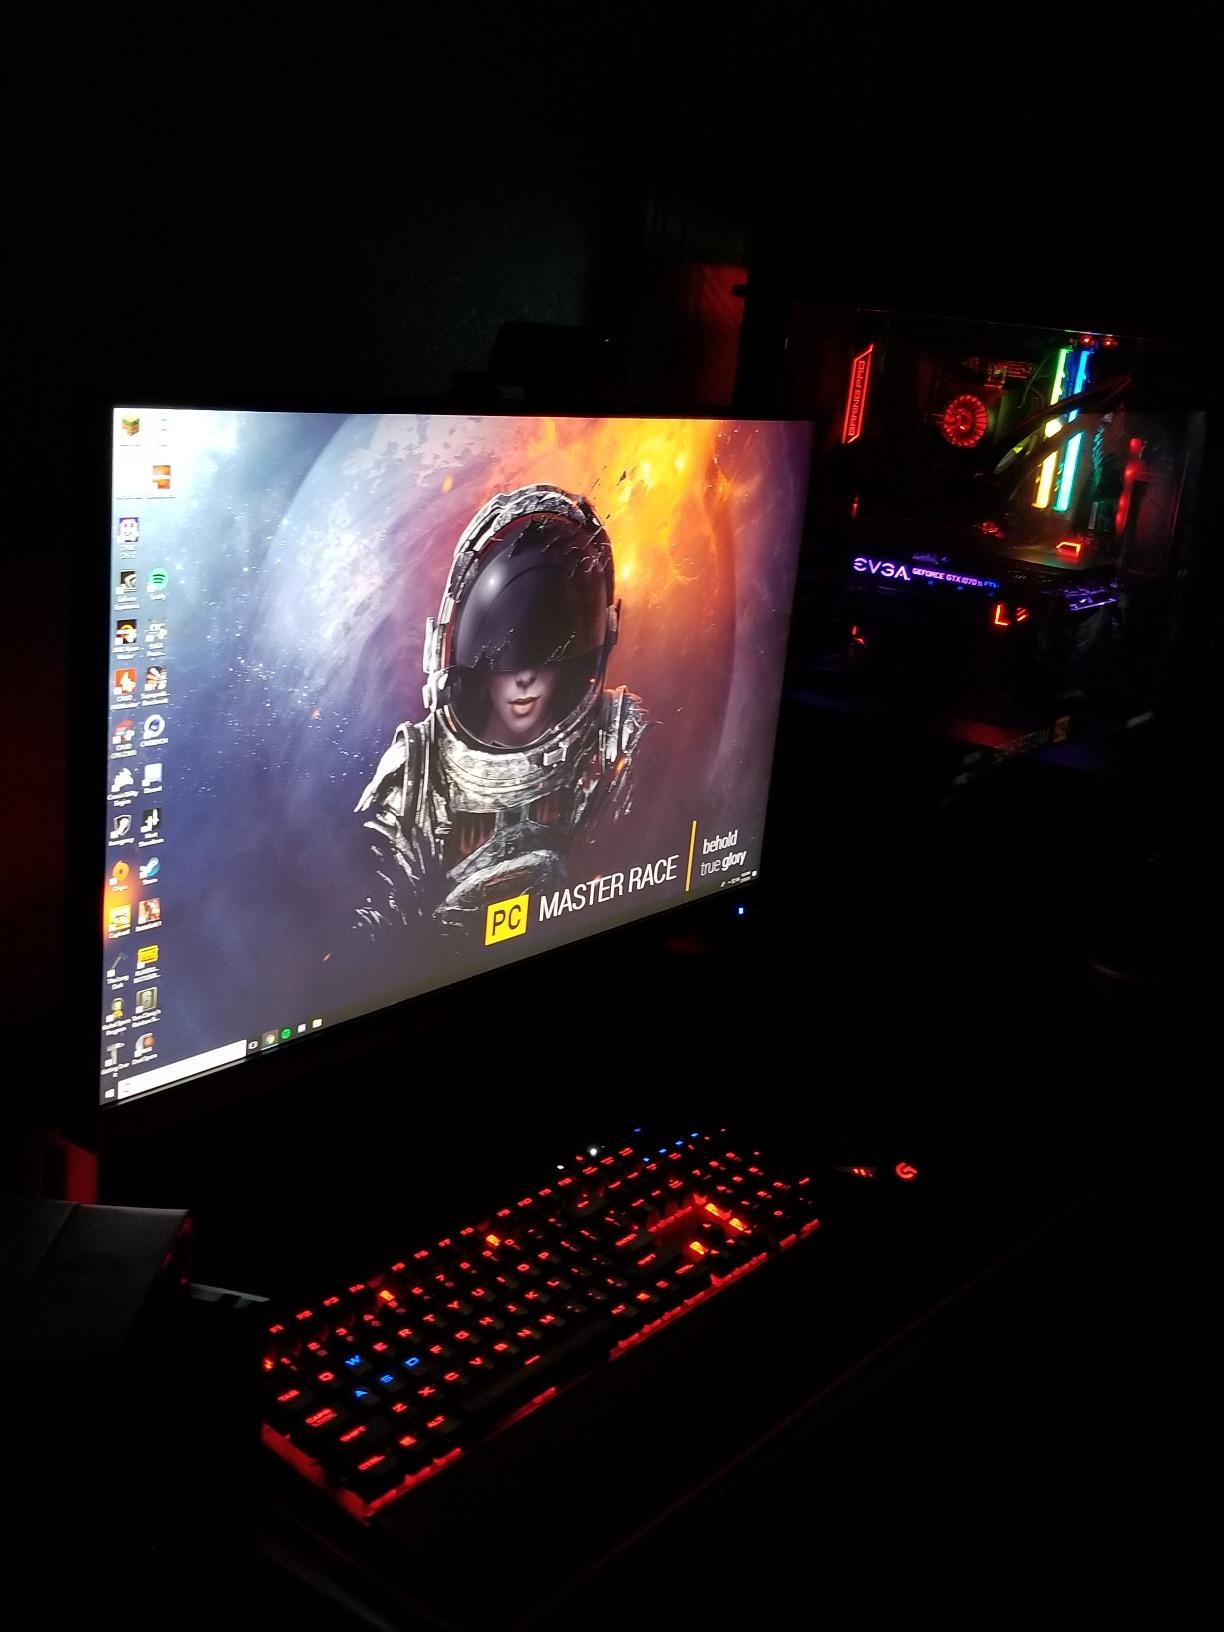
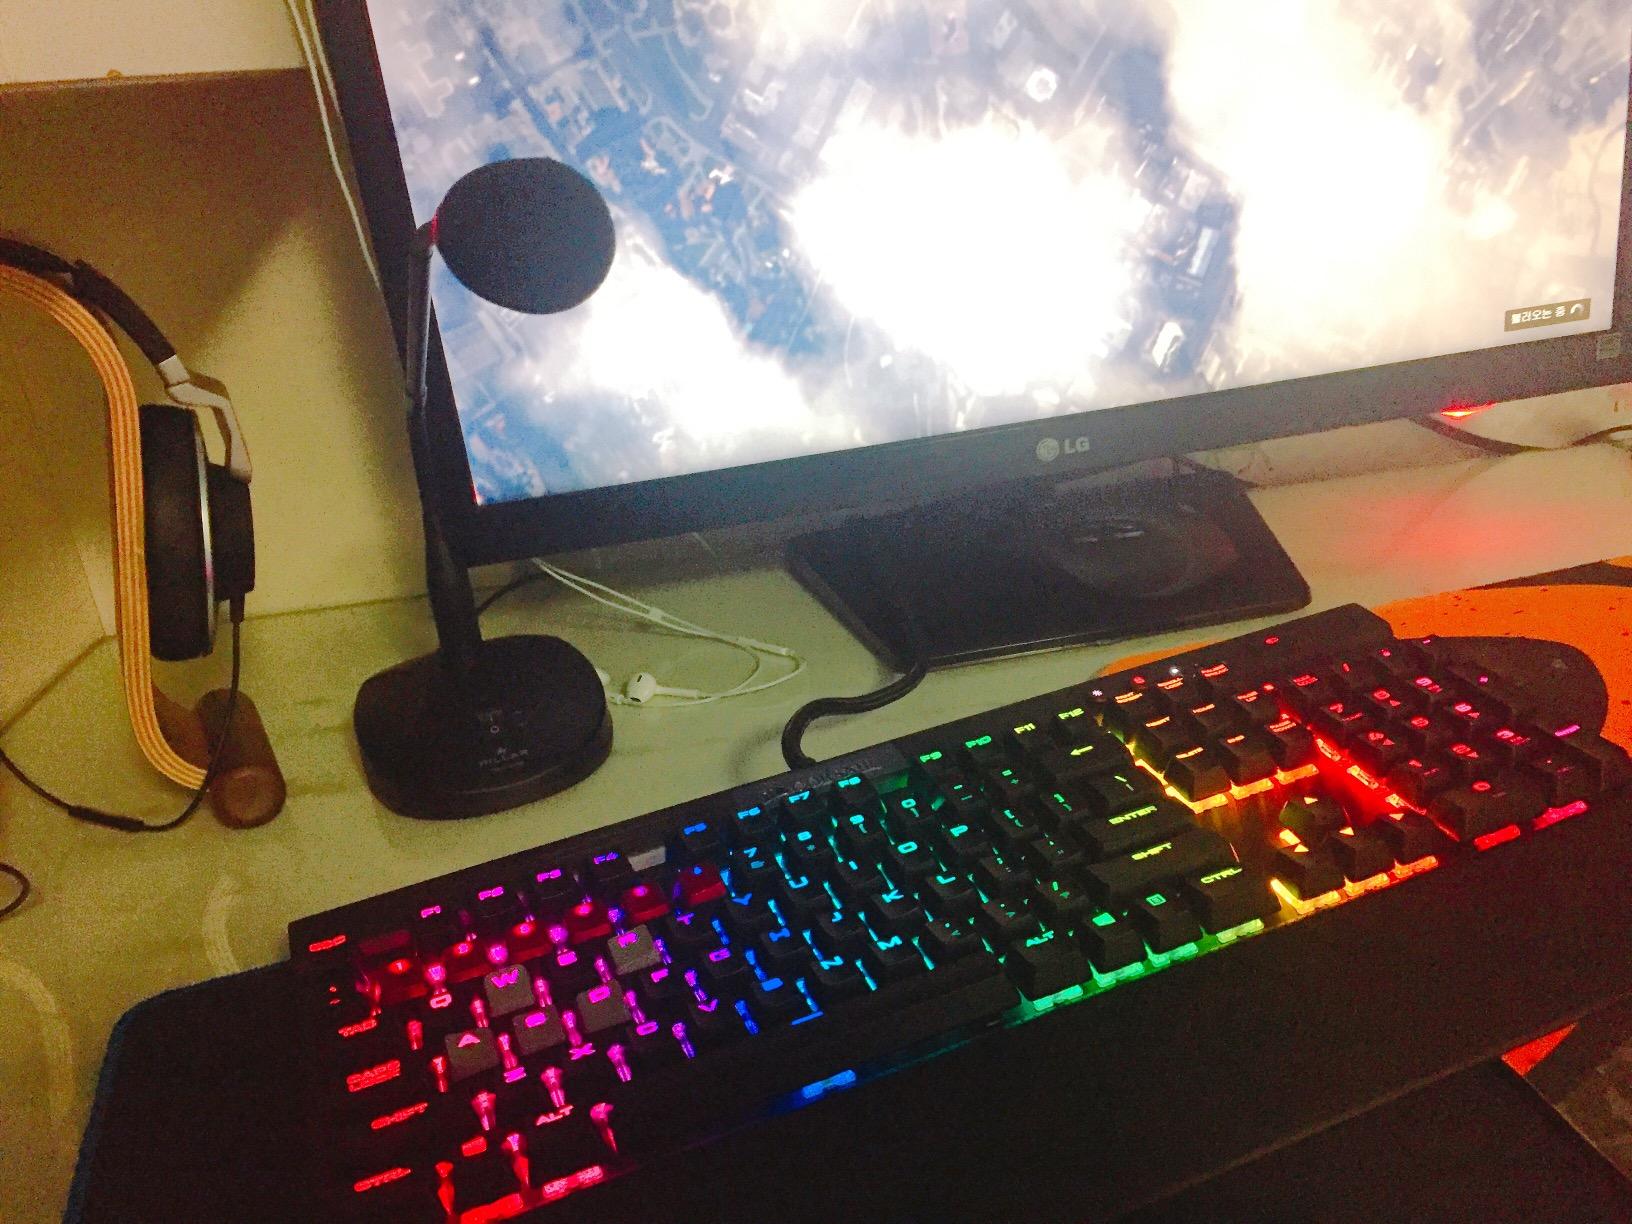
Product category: keyboard
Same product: yes